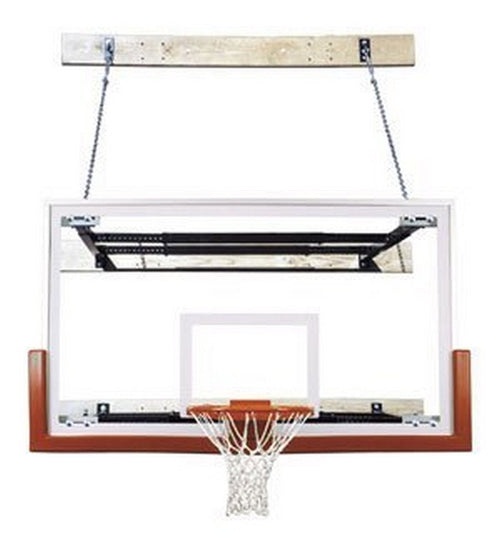
First Team SuperMount46 Structure Only (wallboards not included) - FT2000
First Team SuperMount46 Structure Only (wallboards not included) - FT2000 Features Stationary Steel Wall Structure Powder coated black Telescoping design allows backboard extension from 4"-6" from wall Backboard and rim not included Made in USA Why Shop With Modern Productions ® ? 1) Amazing Customer Service: We put our customers first. Compared to big box retailers, you can expect to speak to a REAL person at all times and quickly. Give us a call and one of our customer service agents will be there to help you with anything you may need. We're not like most companies who look at you as just an order number, you matter to us and your order is assigned to an agent who truly wants to make sure you are satisfied. 2) Top Quality Products: We have a partnership with the brand you're looking to purchase. We work directly with the manufacturer/brand, so not only will you be counting on our support but you will also count on the manufacturer's support. We are committed to providing a fast and easy shopping experience for you. 3) Fast Shipping: If our products are in stock, we typically ship your order within the same day you placed it or 3 days after you place your order. Once your order ships our system automatically sends you a tracking number to the email you provide during checkout. Once your order is on the way it usually takes the carrier 5-7 business days to deliver it to you. 4) Financing: We understand the benefits that come with financing your order. It can increase your credit score and provide you with a flexible payment option that best works for you. If financing is something that you're interested in, you may use one of our following partners at checkout: Paypal or Shop Pay. 5) No Sales Tax: Every order placed is eligible for No Sales Tax if you are located outside of California. Once you finish inputting your shipping and billing information at checkout, your order will automatically be tax-exempt as long as you are outside of California. If you have any concerns or questions about the product you want to purchase, our sales and customer team is there to help you. You can either: Email us at: info@modernsproductions.com Call us at: (415) 503-9177 Text with us through our live chat (usually faster response times)
Brand: First Team Inc.
Category: Sporting Goods > Athletics > Basketball > Basketball Hoop Parts & Accessories > Basketball Hoop Posts